Lancelot Carnegie

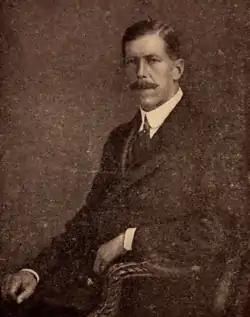
Carnegie in 1917

Sir Lancelot Douglas Carnegie (Edinburgh, 26 December 1861 – London, 15 October 1933), was a British diplomat.